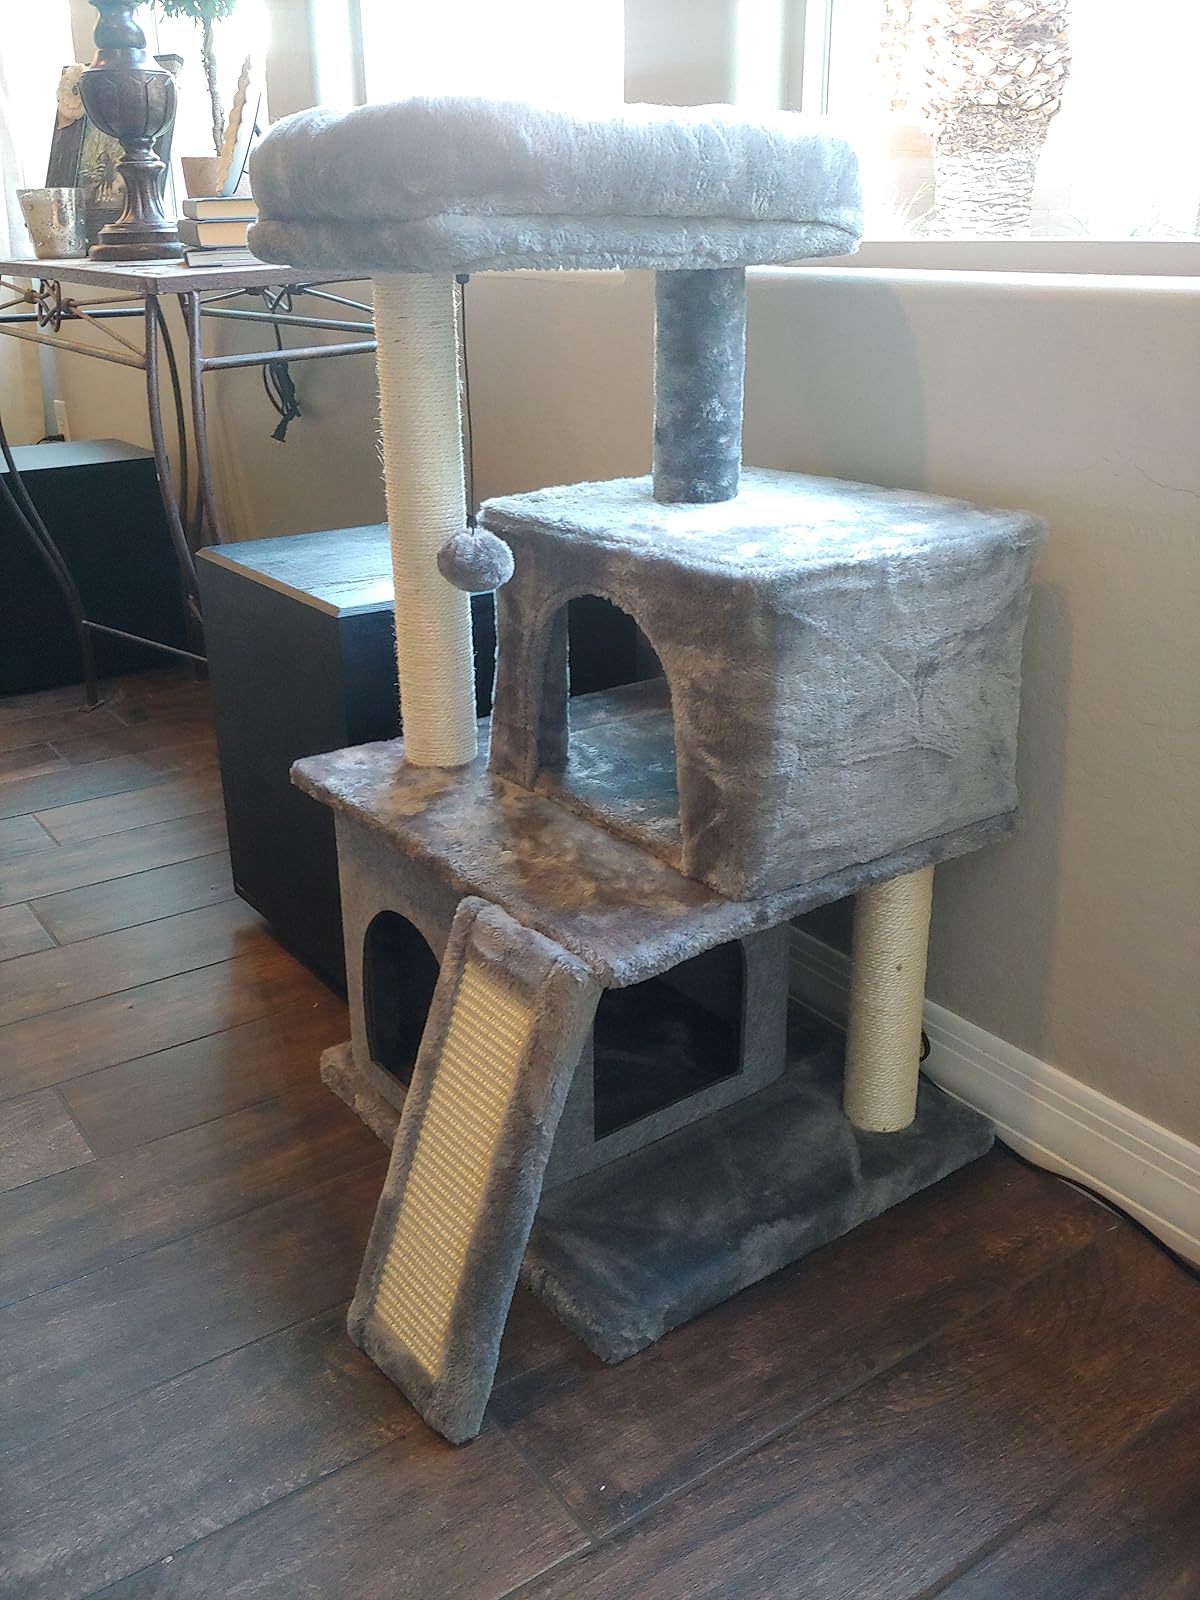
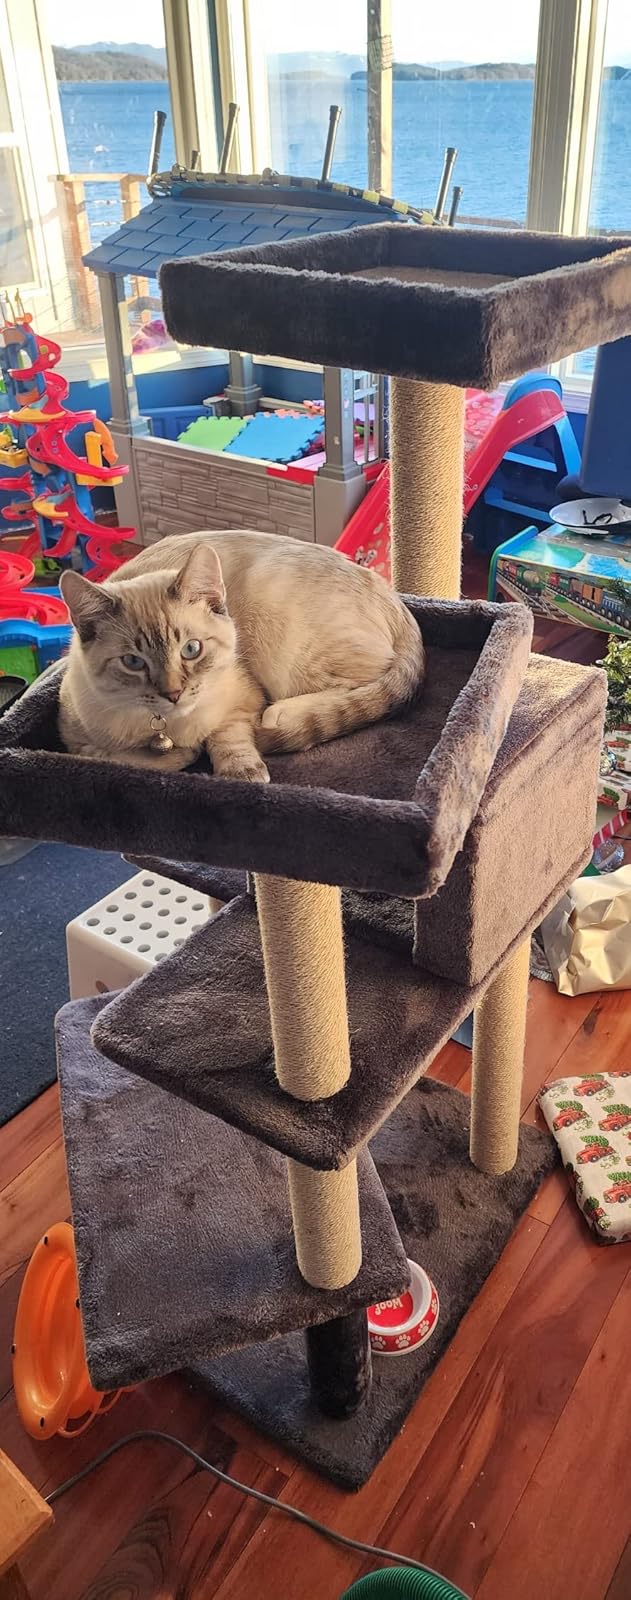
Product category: items_cat tree
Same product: no